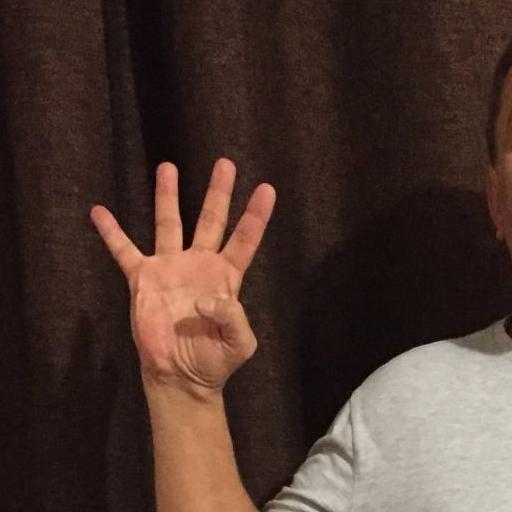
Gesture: four